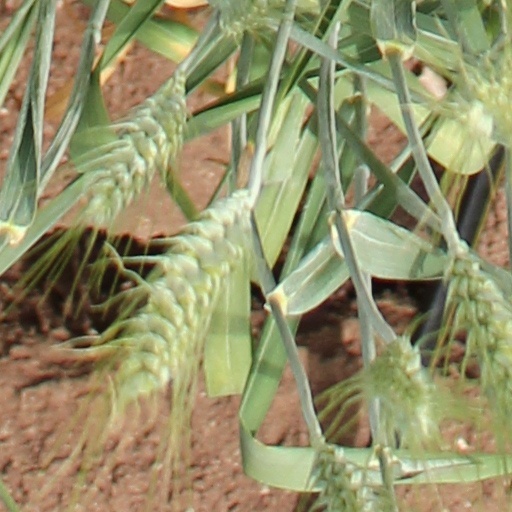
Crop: wheat